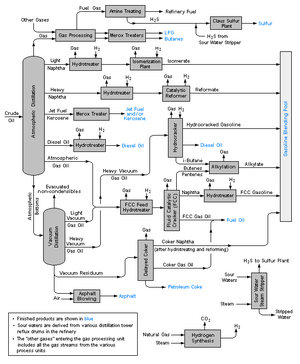
L'indice de complexité Nelson est une mesure de la capacité de conversion secondaire et profonde d'une raffinerie de pétrole. Cet indice fournit une métrique simple d'emploi pour comparer des raffineries plus ou moins sophistiquées.
La détection de fuite ou contrôle d’étanchéité est une des disciplines qui fait partie des techniques de contrôle non destructif. De multiples produits font appel à des techniques de détection, de mesure et de localisation de fuite soit parce que le fluide que l’on essaye de confiner à l’intérieur ou à l’extérieur d’une enveloppe est cher, disponible en quantité limitée, dangereux, toxique, nuisible à l’environnement, capable de causer des dégâts autour du point de fuite, ou a pour but la transformation d'une atmosphère pour la préservation d'un contenu ou la réduction d'un risque.